Buellt

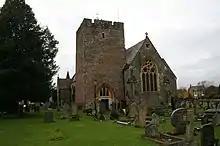
St Mary's in Builth Wells, retaining its 14th-century tower

During the High Middle Ages, several rulers from the surrounding kingdoms took control of Buellt, but it generally reverted to independence upon their death. During the Norman invasion of Wales, the Marcher Lord Philip de Braose conquered Buellt shortly after he took Rhwng Gwy a Hafren in 1095. Philip fortified the hill east of present-day Builth Wells with a wooden motte and bailey castle and held the area until his death in 1134, when it passed to his son William. Through this period, however, the representatives of the old Welsh dynasty descended from Elystan contested the Marcher Lords' rule. The area changed hands between multiple Norman and Welsh figures, including Roger Mortimer, Rhys ap Gruffudd and Llywelyn the Great. Buellt passed to Llywelyn's grandson Llywelyn ap Gruffudd, whose rights to it (though not other parts of Rhwng Gwy a Hafren) were confirmed by King Henry III in the 1267 Treaty of Montgomery. In November 1282, Edward I overran Buellt as part of his final conquest of Wales.